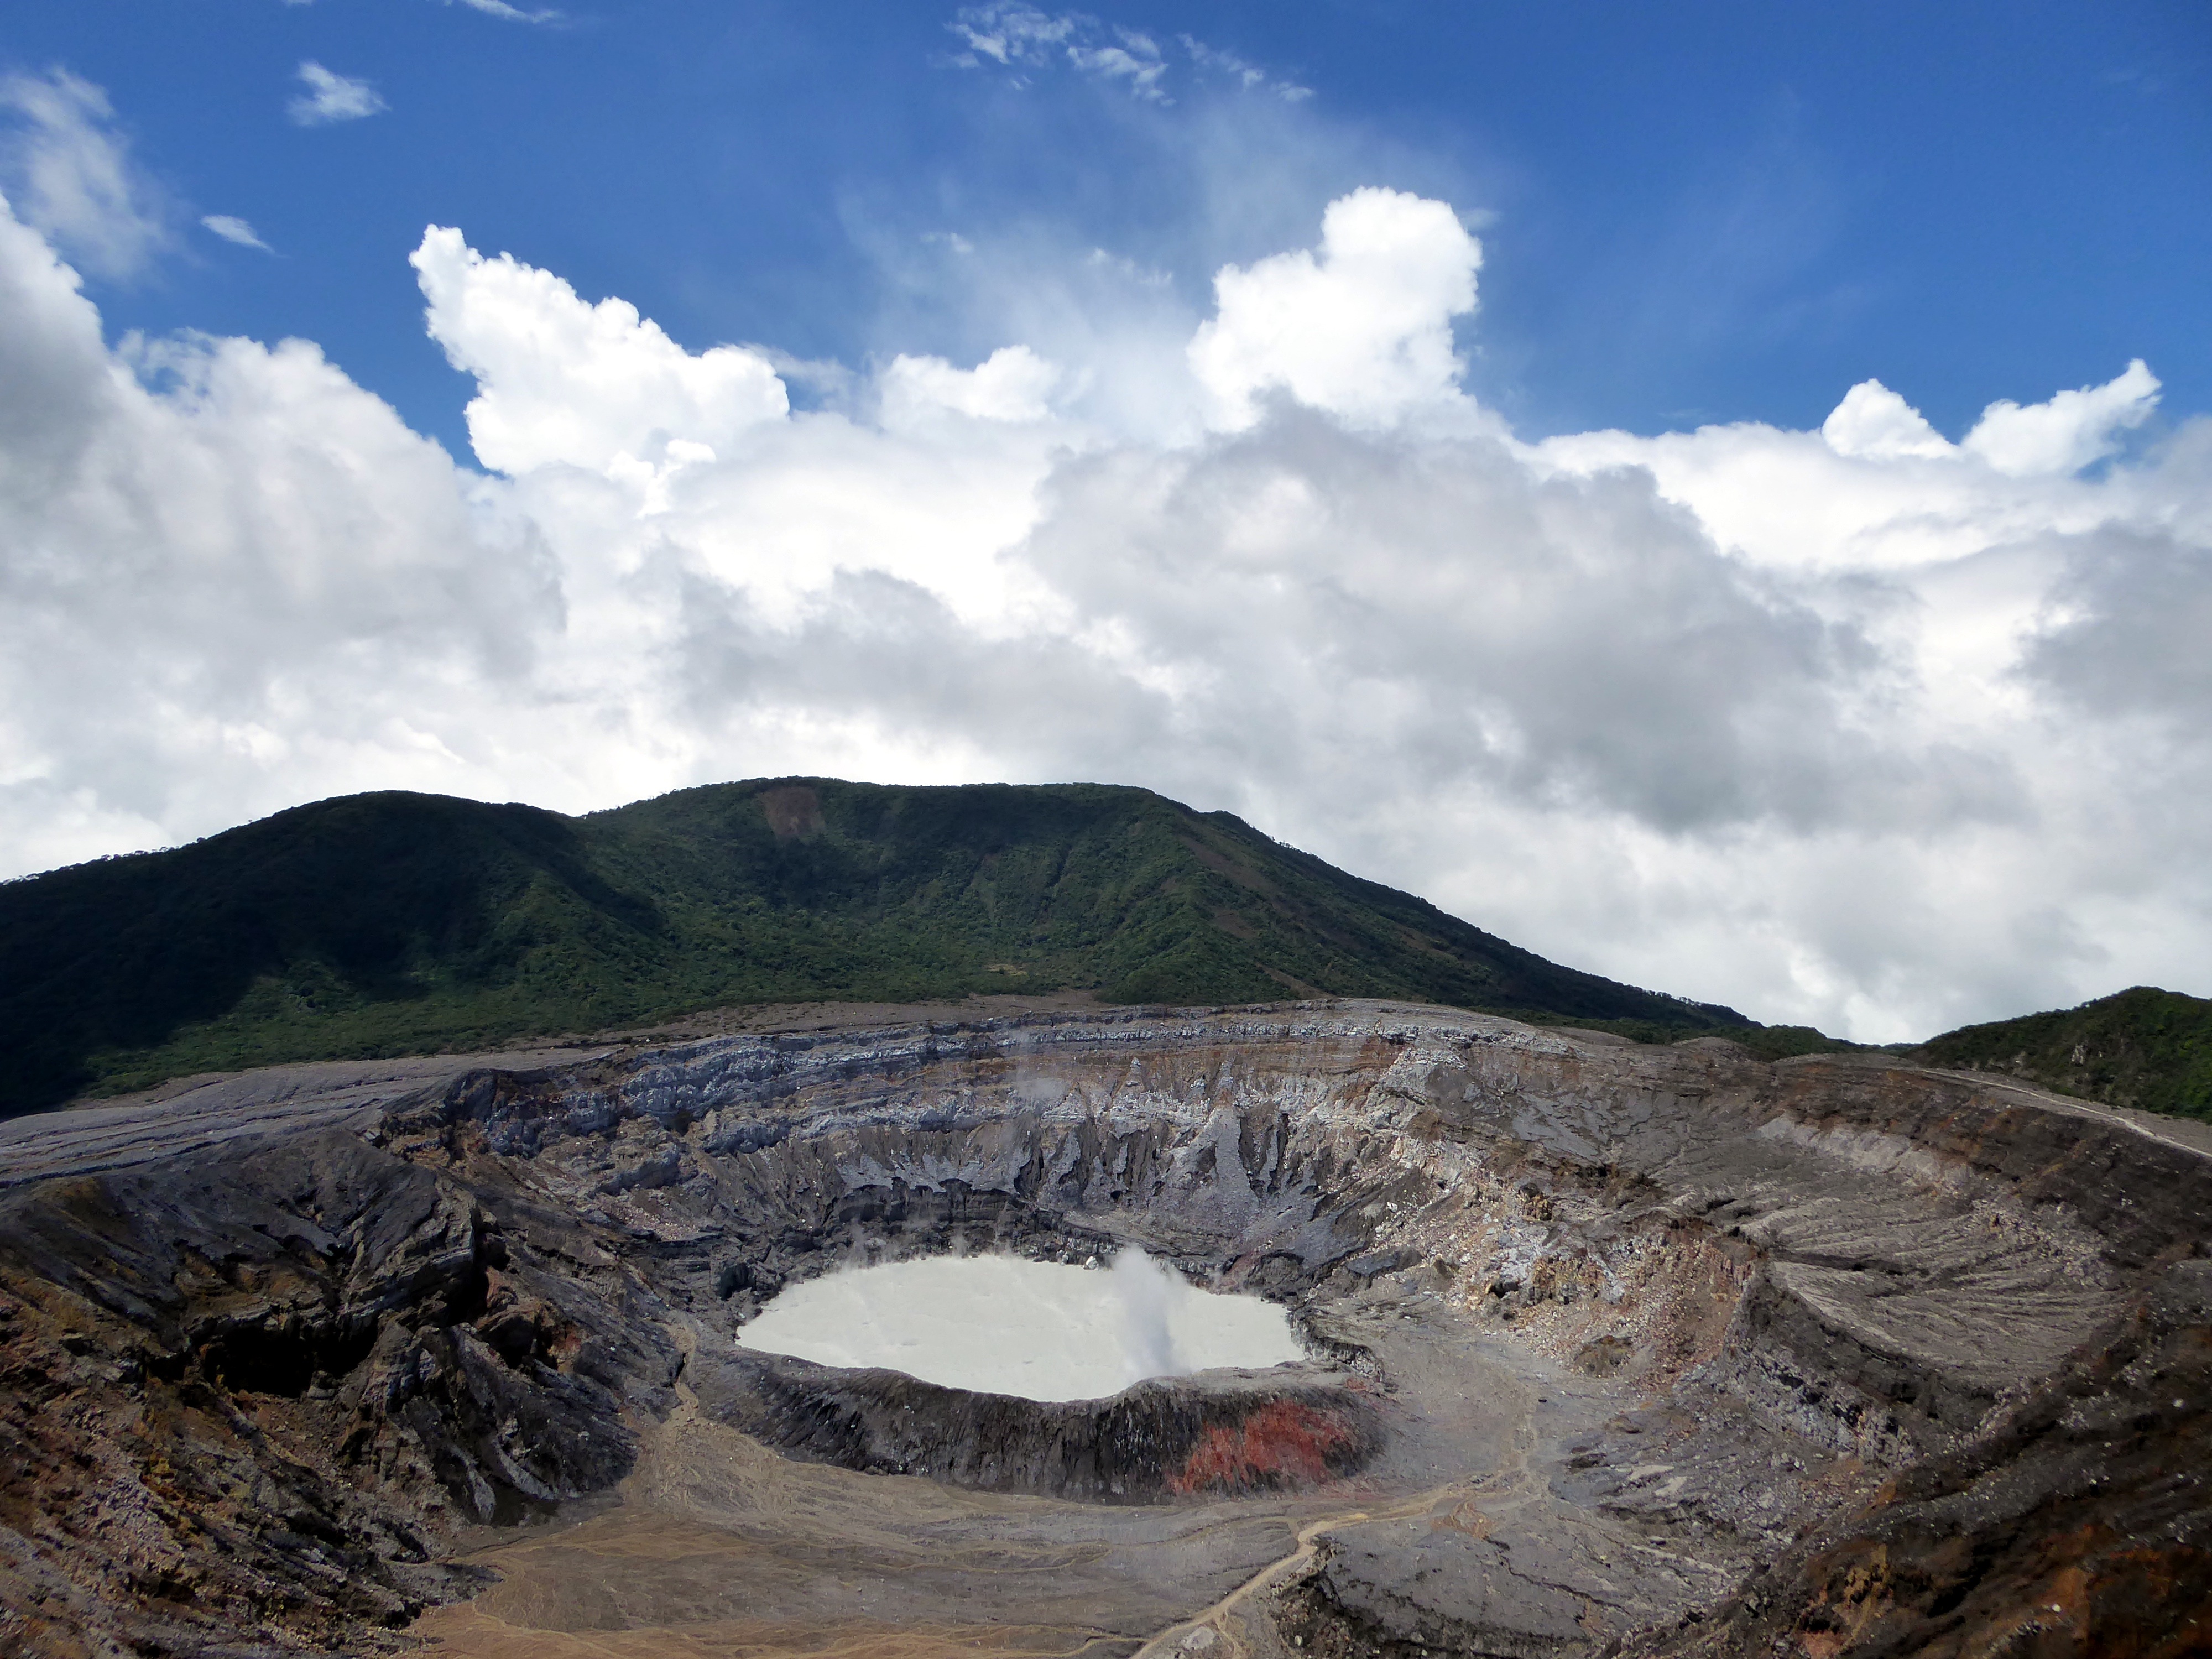
landscape, mountain, cloud, hill, mountain range, volcano, geology, badlands, plateau, crater lake, landform, costa rica, poas, geographical feature, mountainous landforms, geological phenomenon, volcanic landform